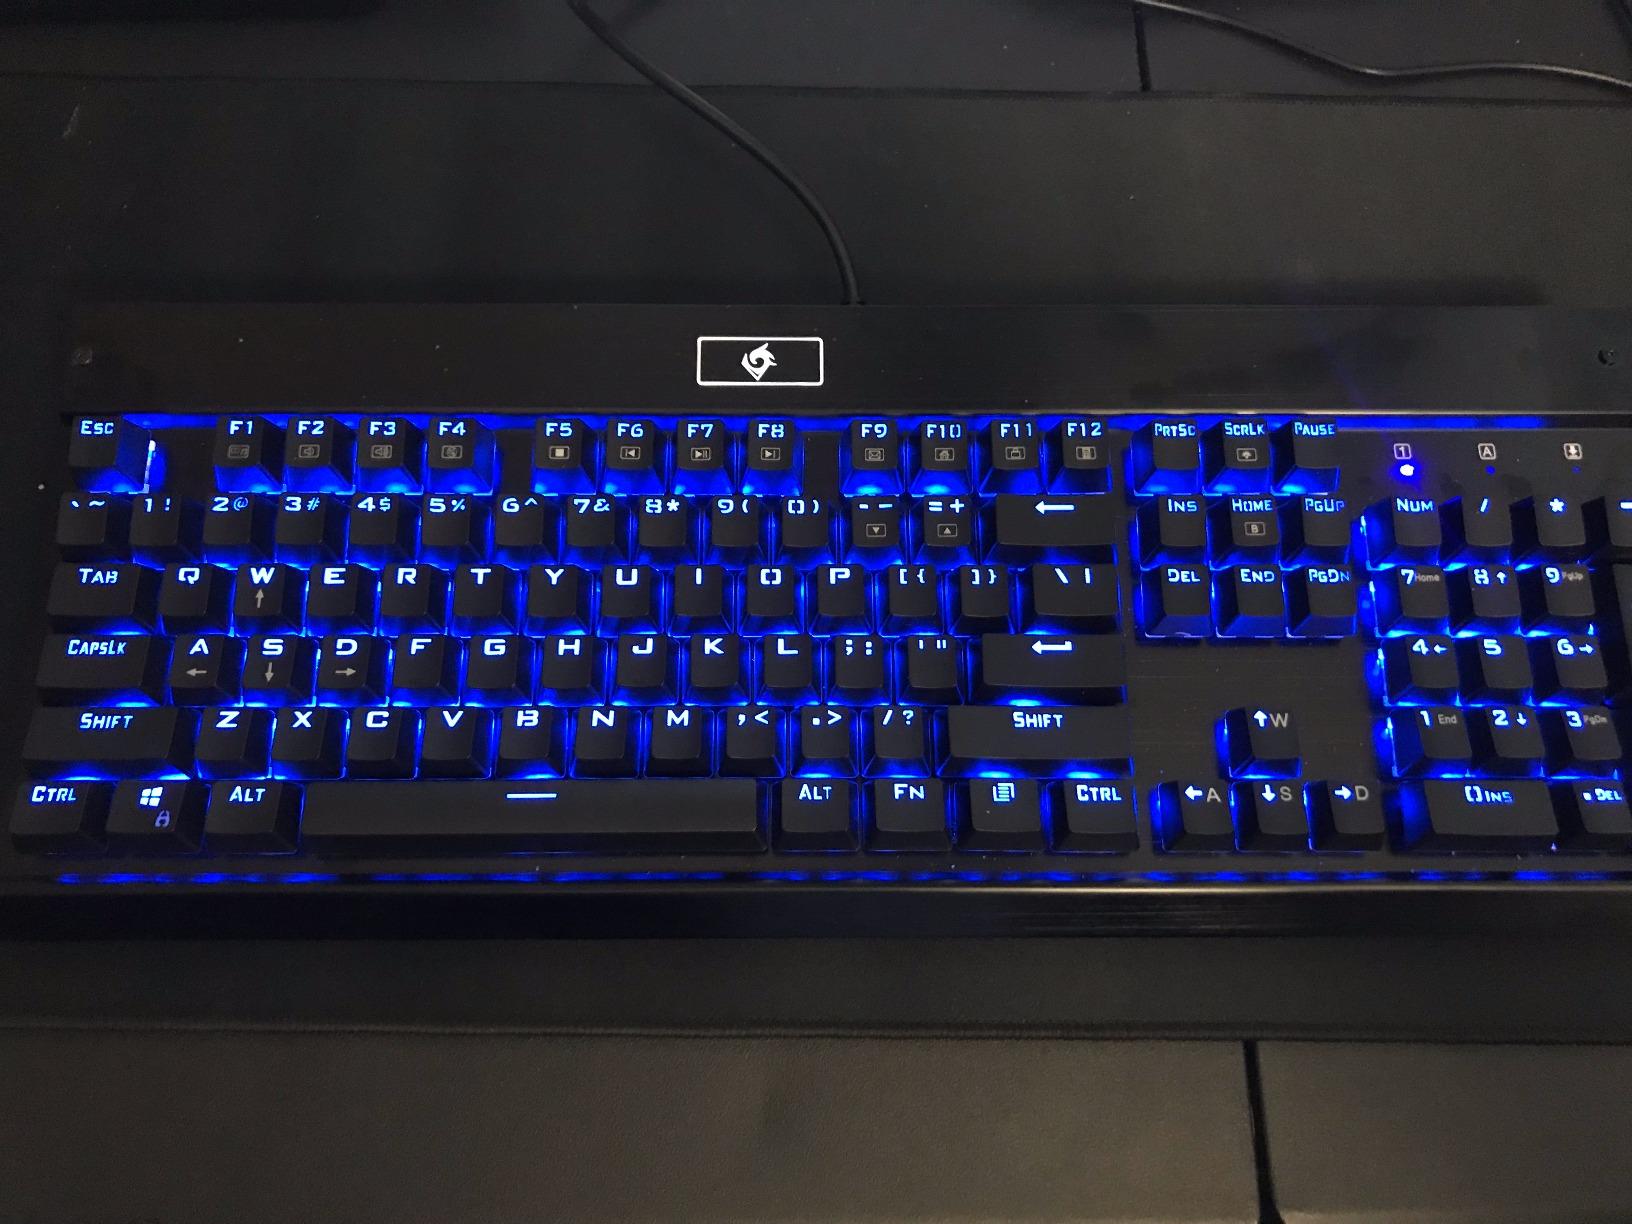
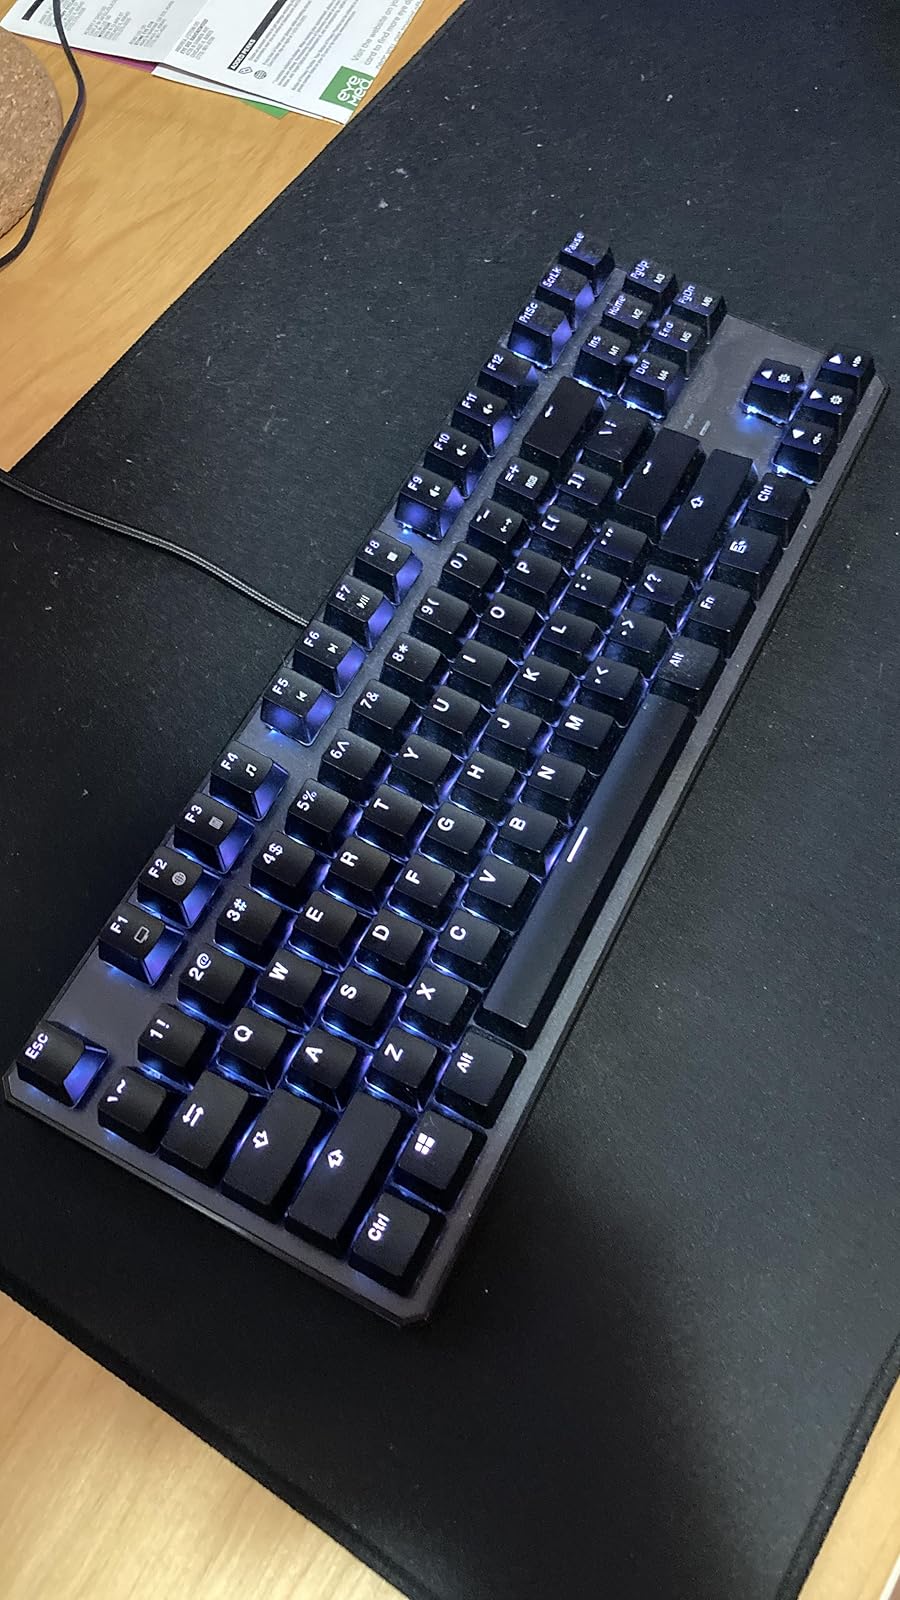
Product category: keyboard
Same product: no